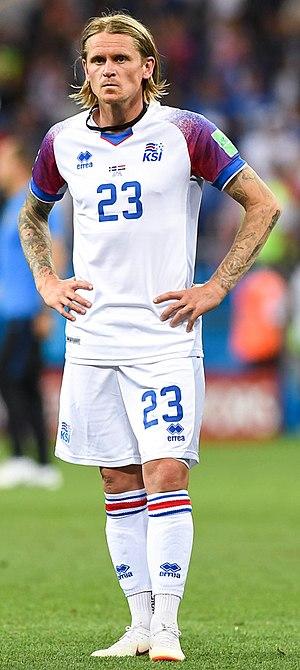
Ari Freyr Skúlason, né le 14 mai 1987 à Reykjavik, est un footballeur international islandais. Il évolue au poste de latéral gauche au KV Ostende.